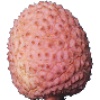
Label: lychee